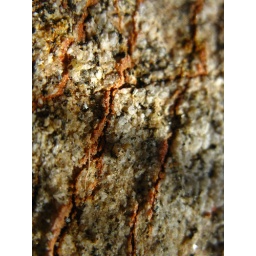
Parallel red instrusions in rock